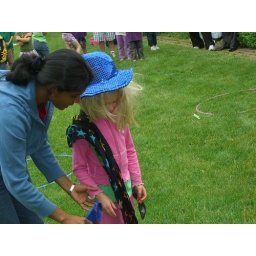
Abby in a funny hat and scarf at field day with Srehith's mom